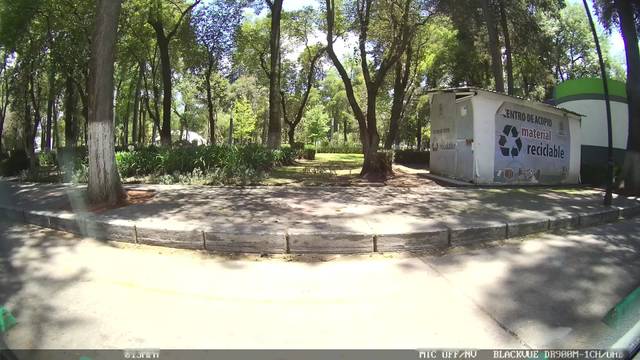
Region: Mexico
Coordinates: 19.291, -99.662